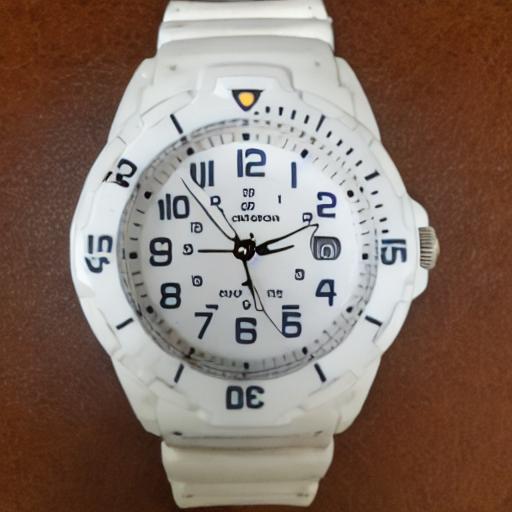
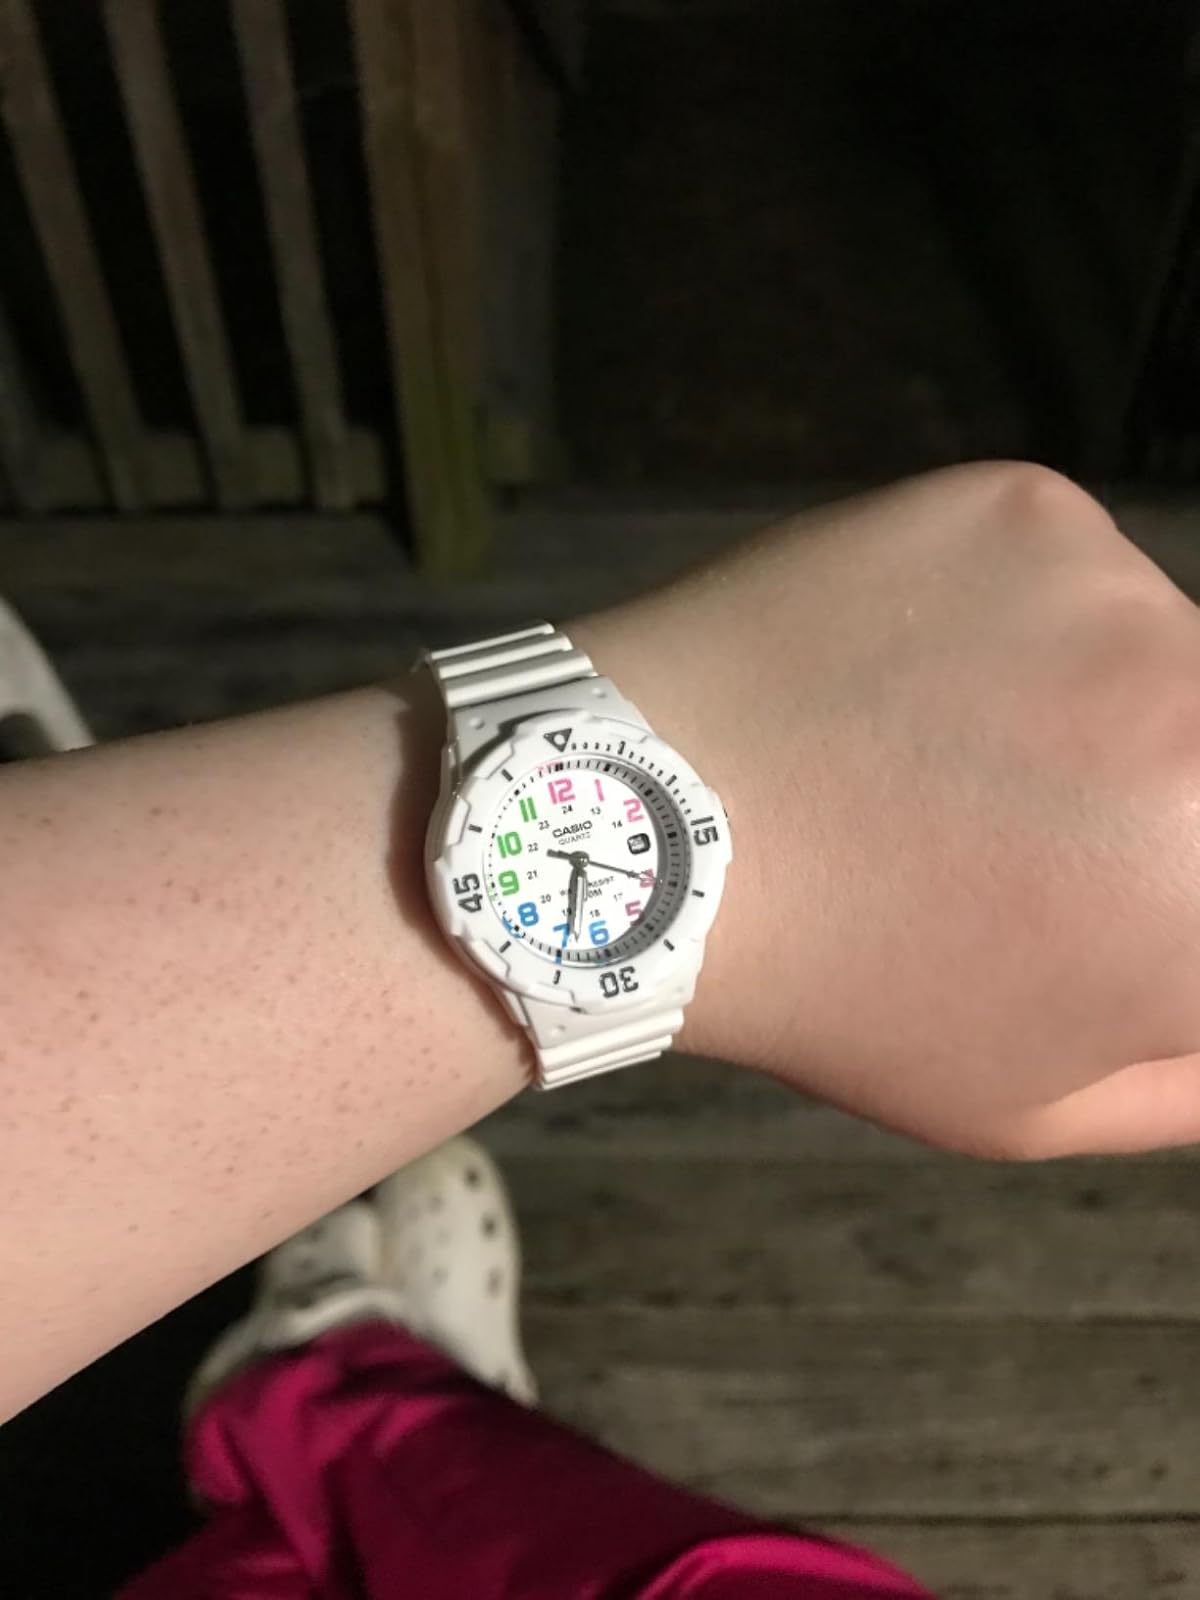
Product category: accessories_watch
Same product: no